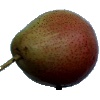
Label: Pear Forelle 1